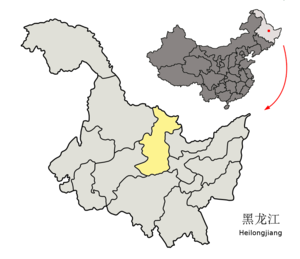
Yichun est une ville de la province du Heilongjiang, au nord-est de la Chine. Elle est située sur le fleuve Songhua. Sa population est d'environ 883 000 habitants.